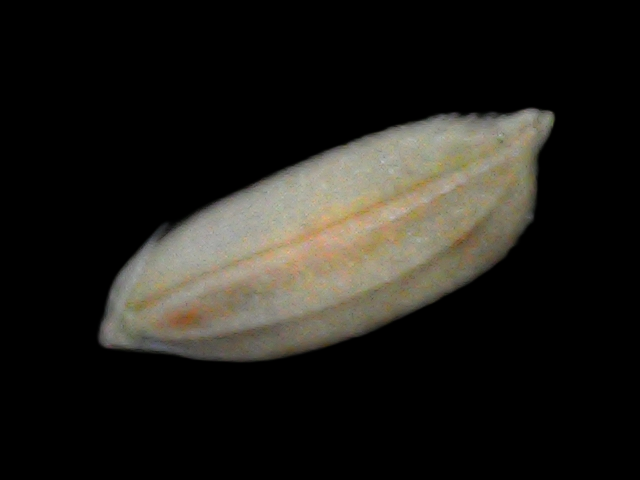
Rice variety: Br22